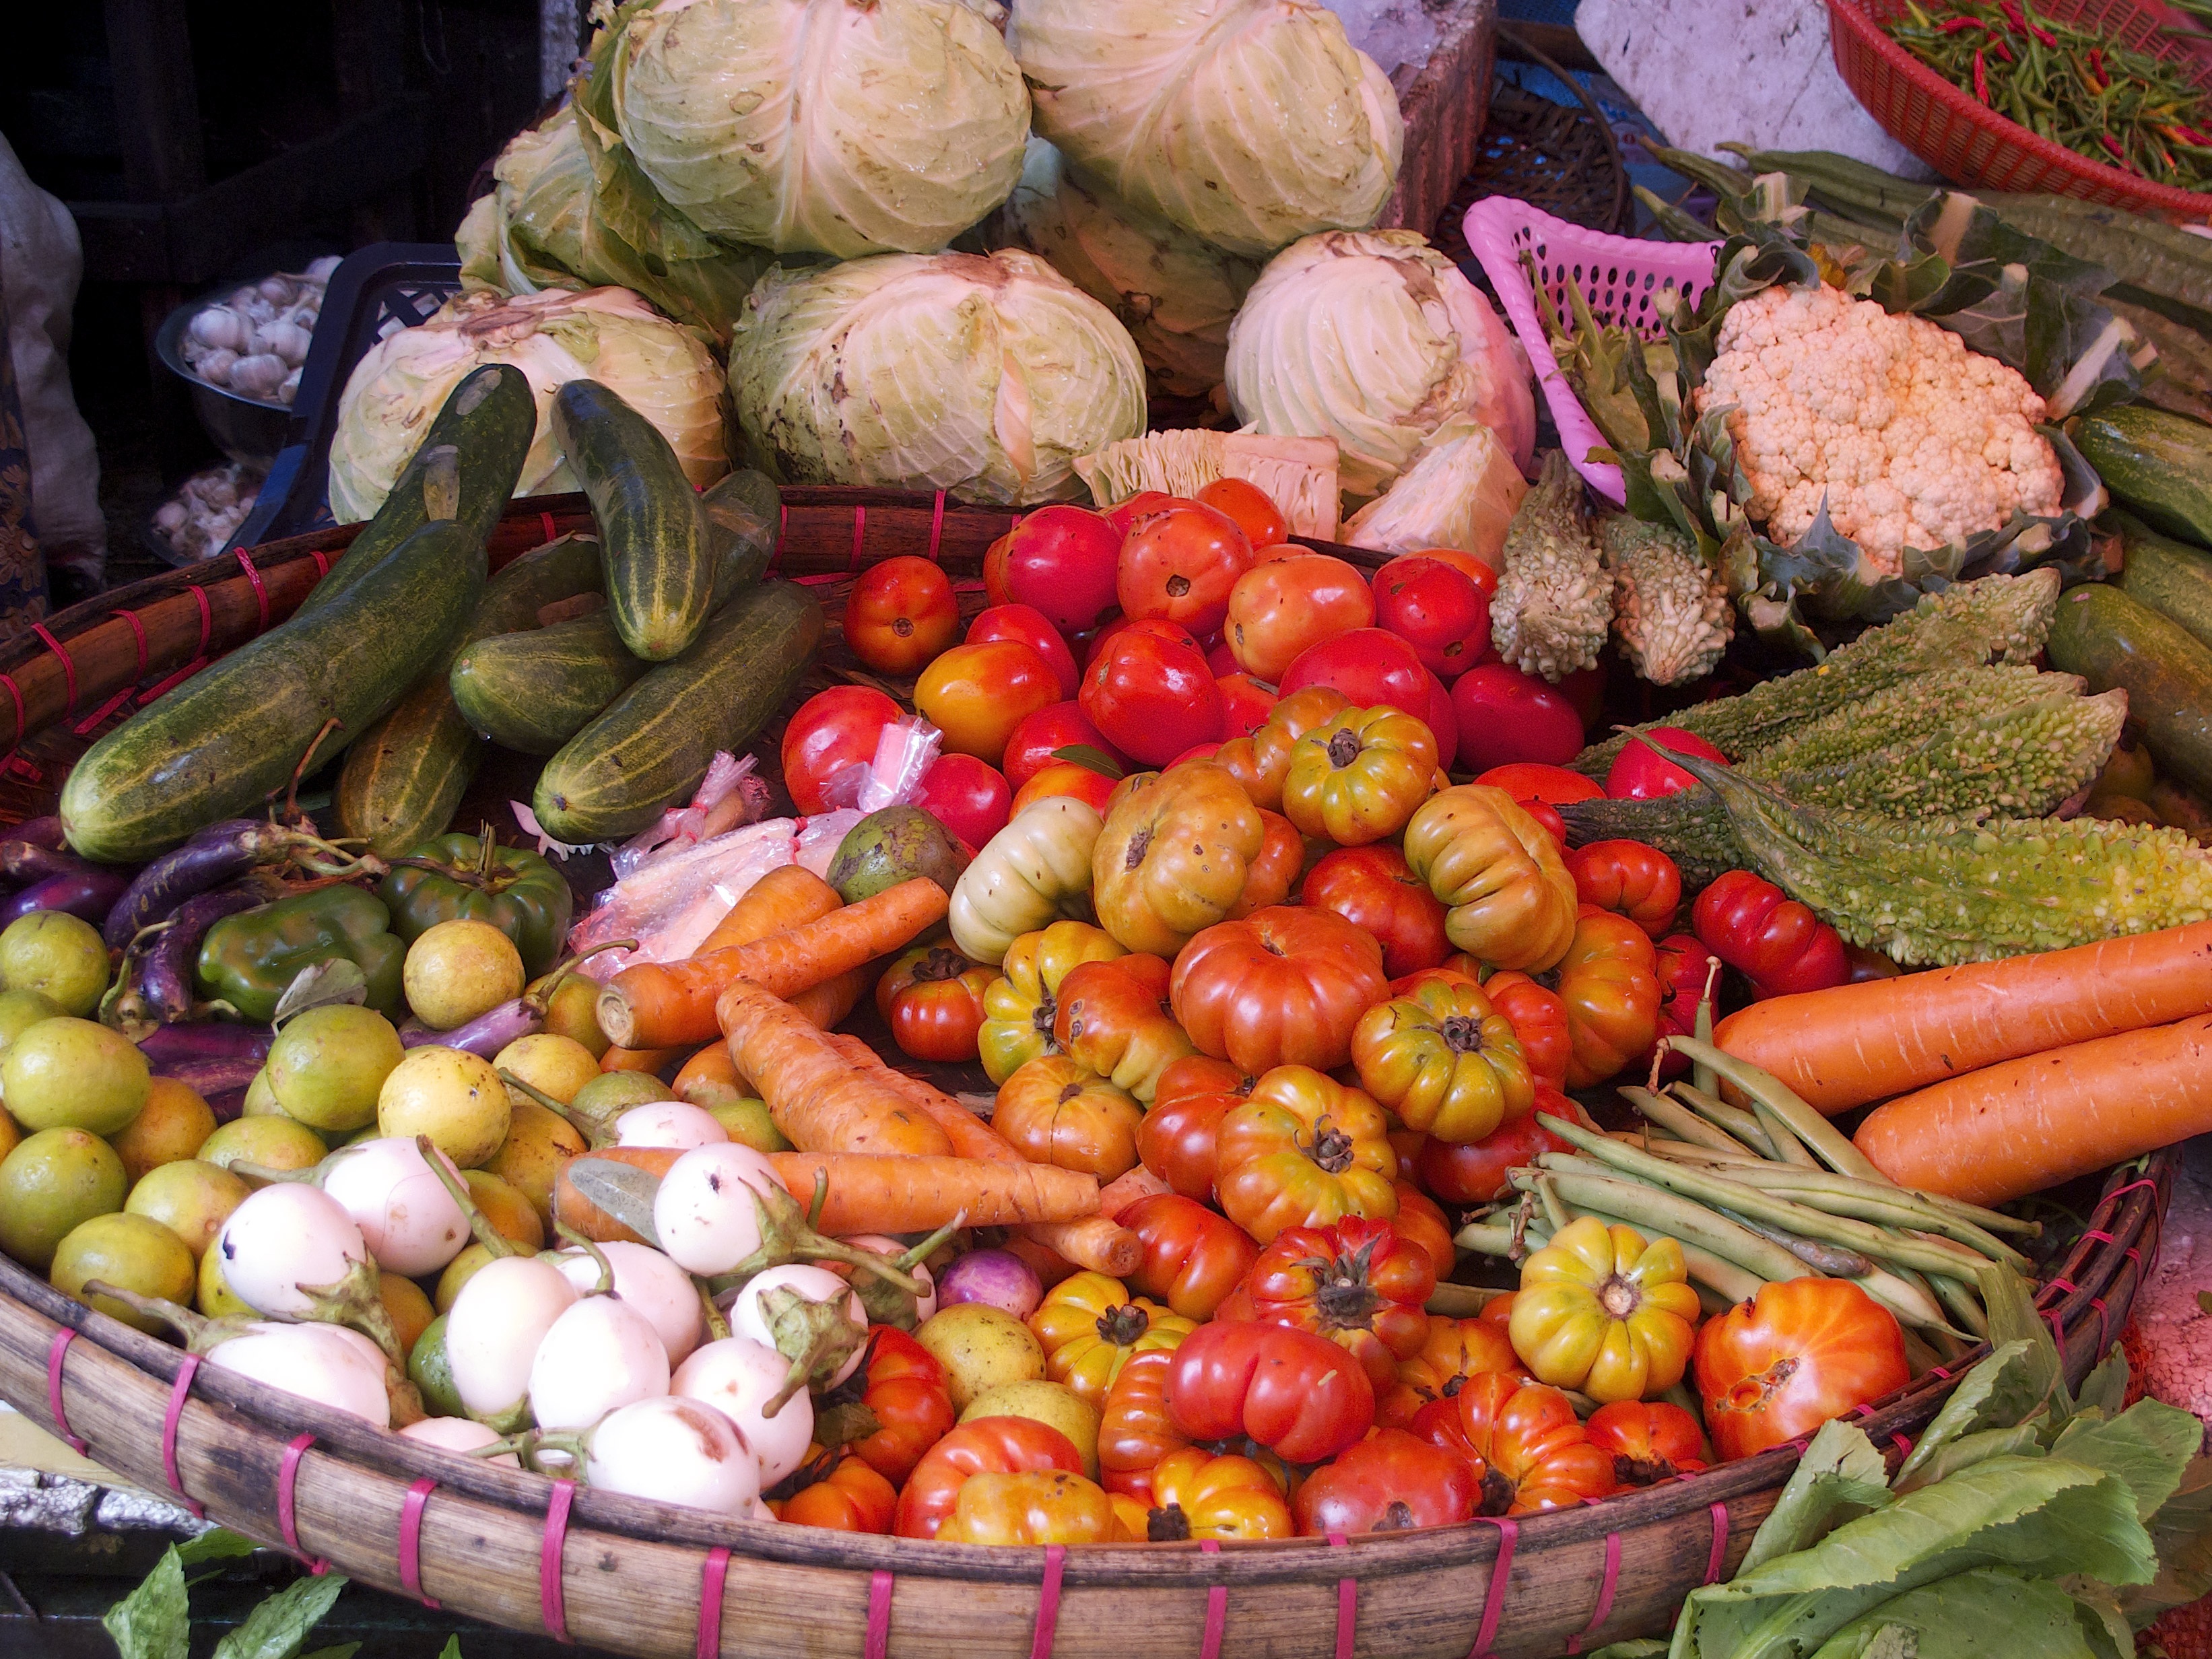
city, dish, food, green, red, produce, vegetable, market, carrot, tomato, public space, vegetables, zucchini, cauliflower, local food, human settlement, seafood boil